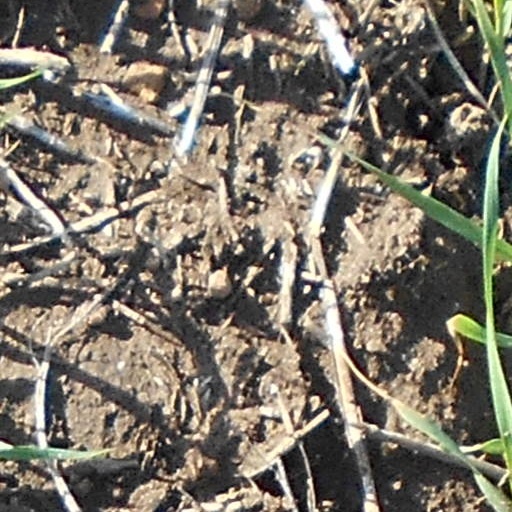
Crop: wheat